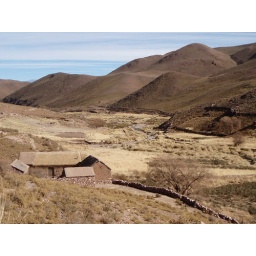
The Road from Humuaca to Iruya. Farmlettes of river stone bordering the river banks and golden rullrushes sparkling in the breeze.